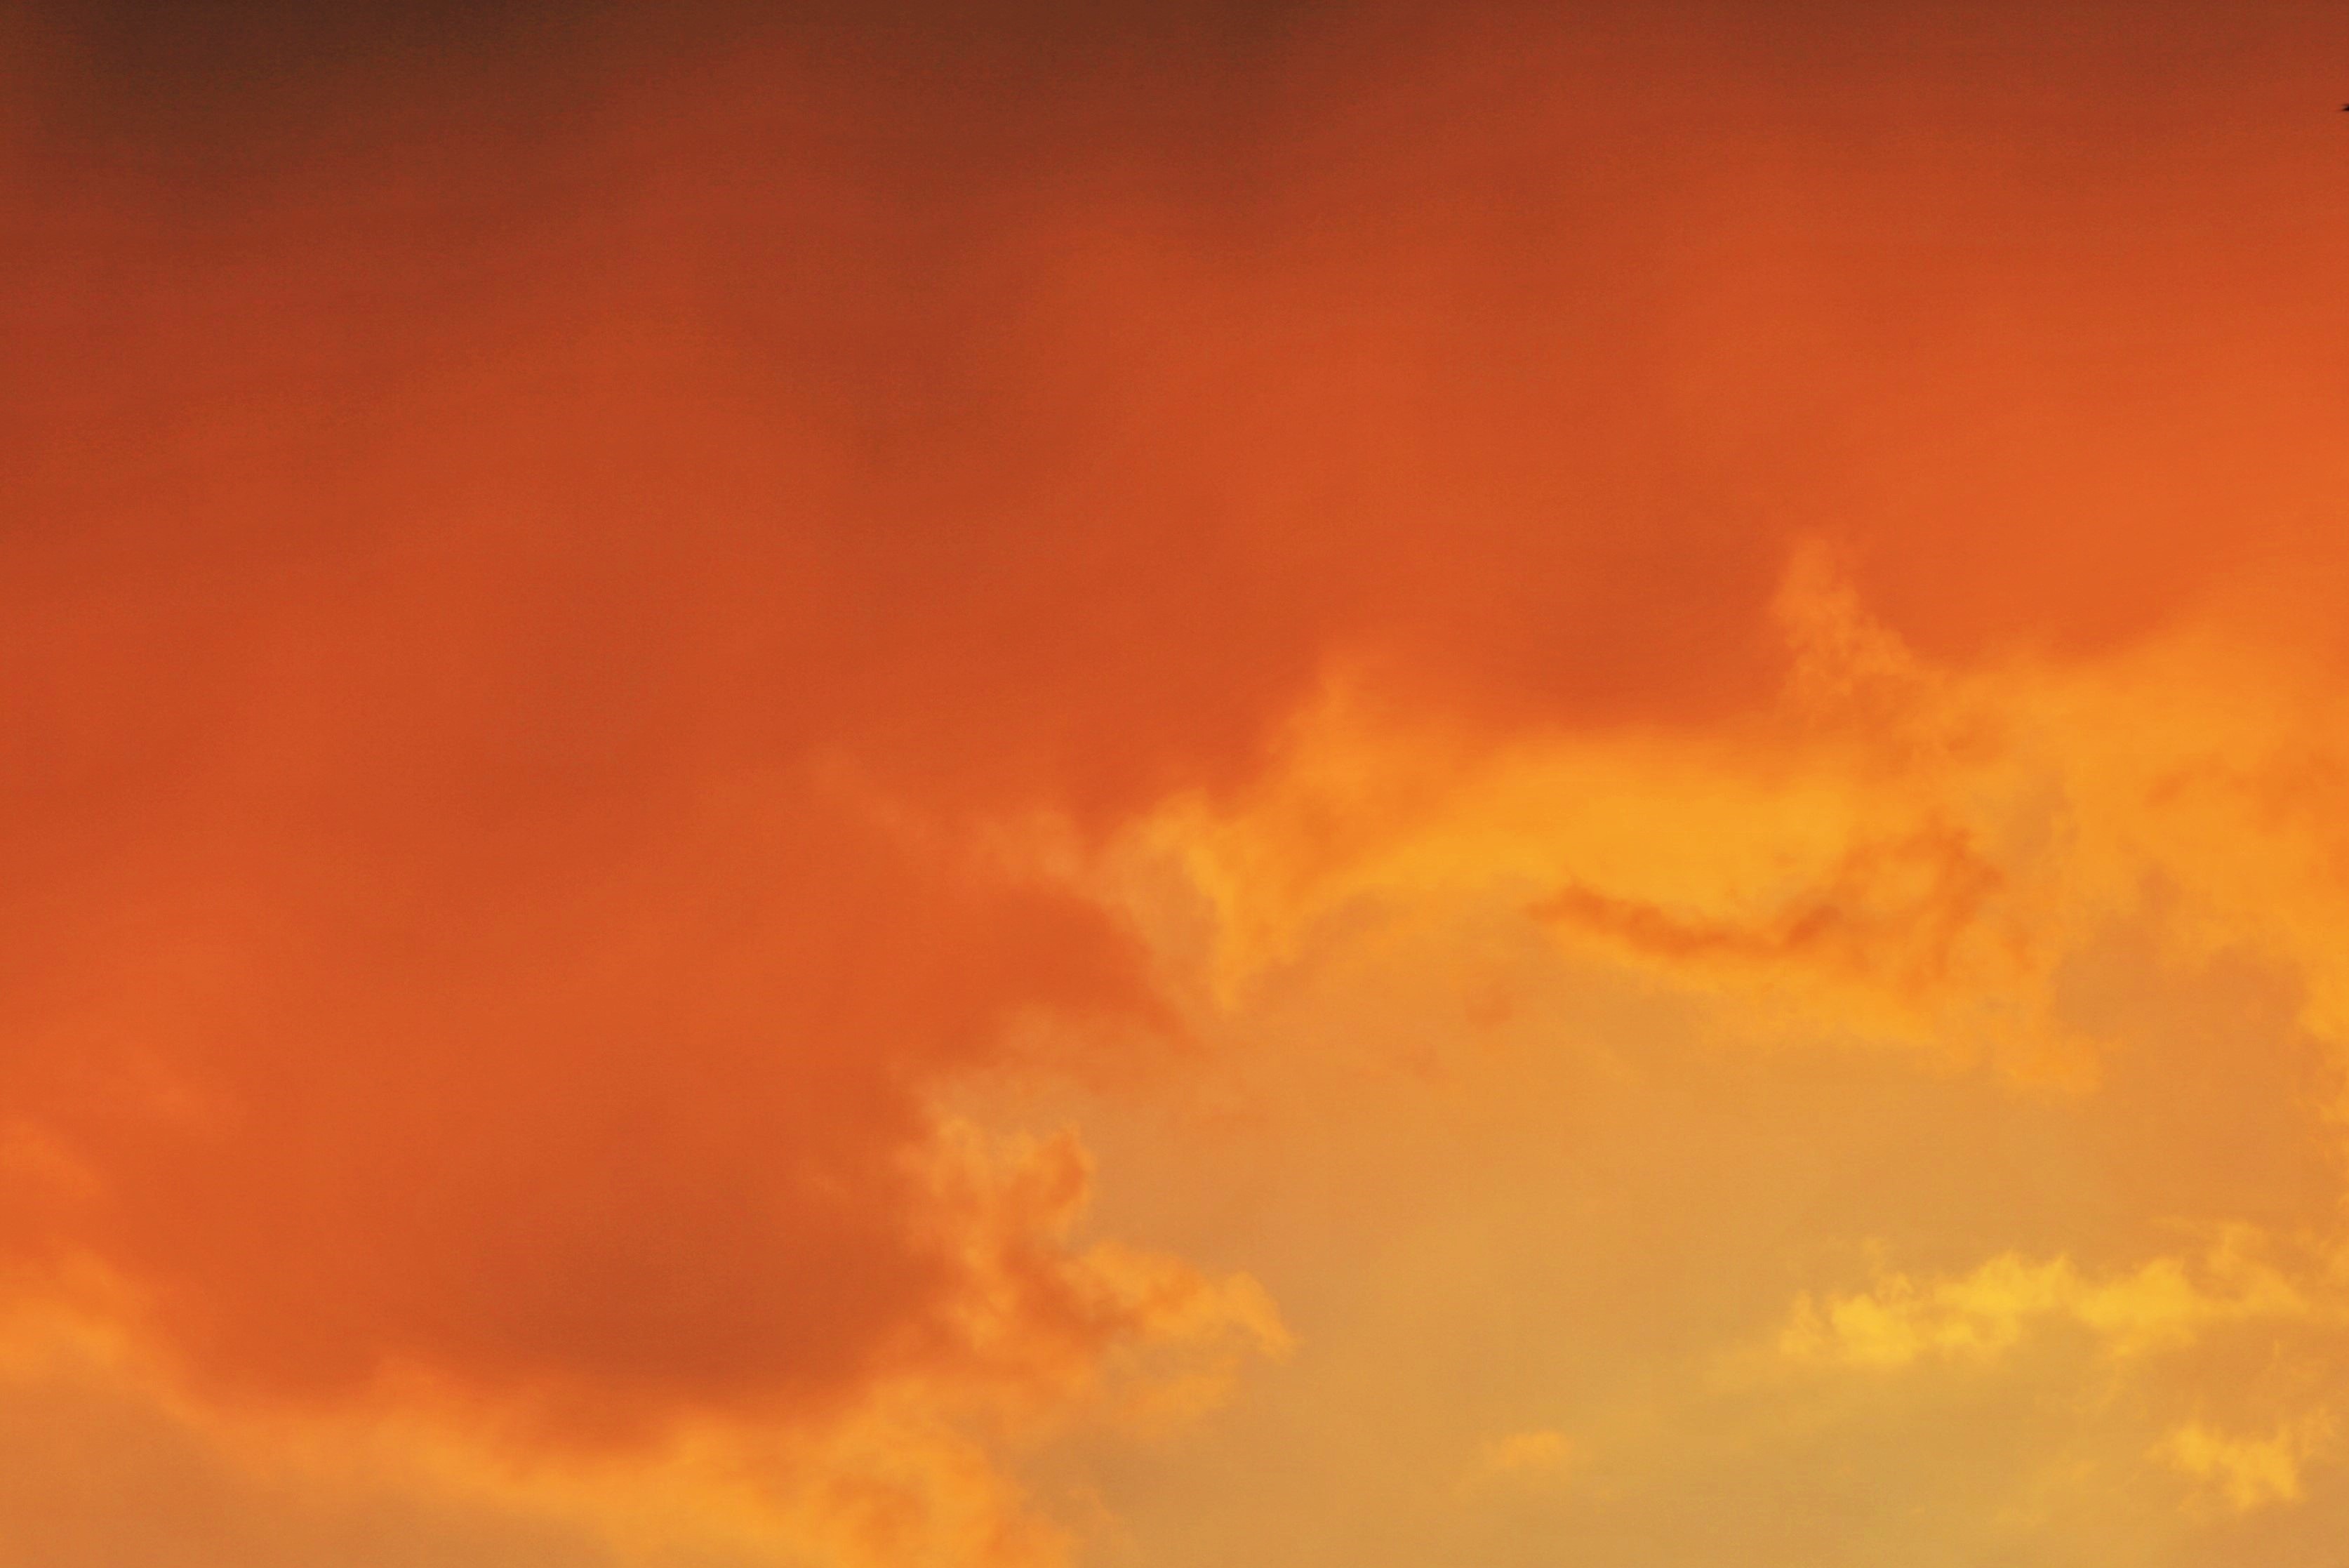
cloud, sky, sunset, dawn, atmosphere, orange, cumulus, clouds, bright, afterglow, orange sunset, meteorological phenomenon, geological phenomenon, red sky at morning